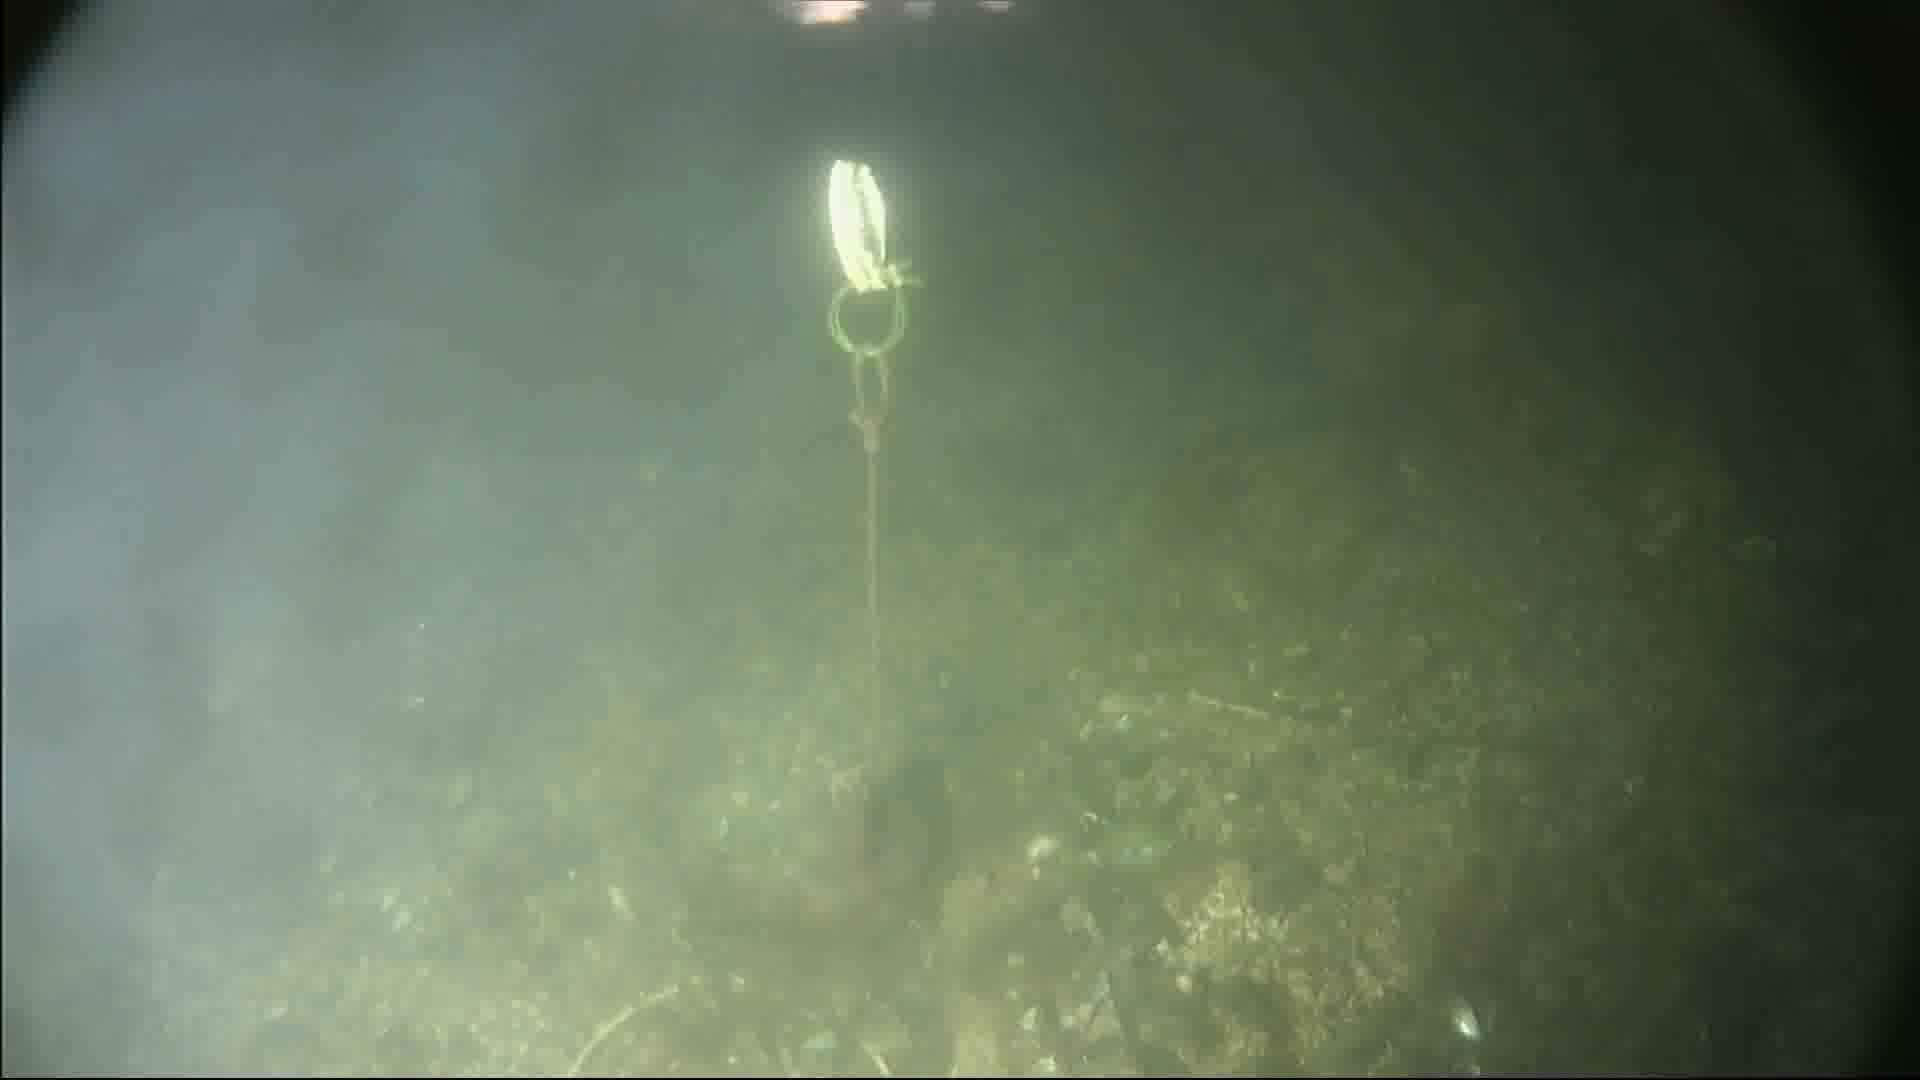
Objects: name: crab